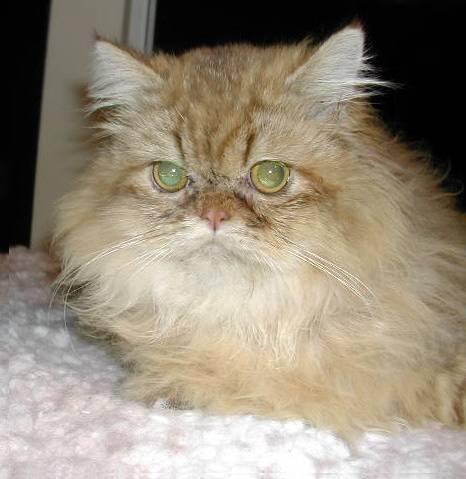
cat